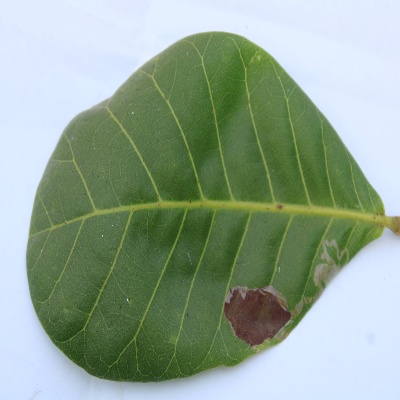
Crop: Cashew
Condition: leaf miner